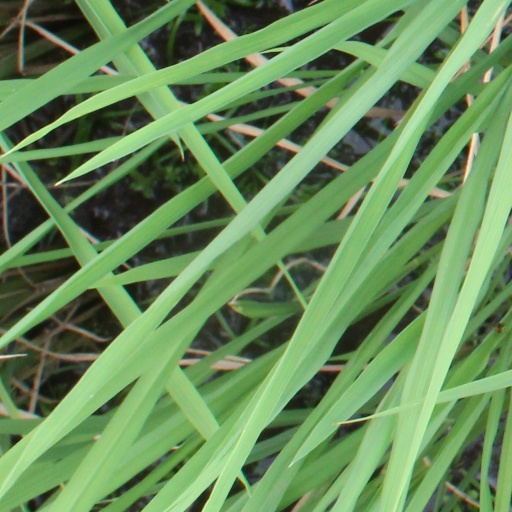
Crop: rice